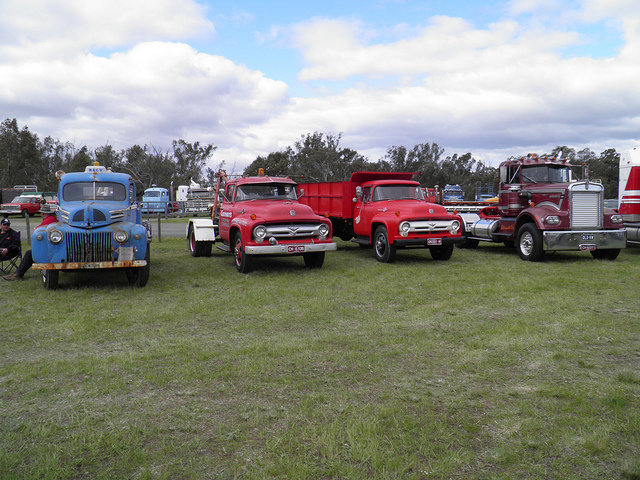
Several trucks are parked on the grass at a truck show.